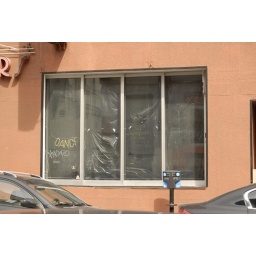
Sure, this place looks legit, with garbage bag curtains and neon in the window.